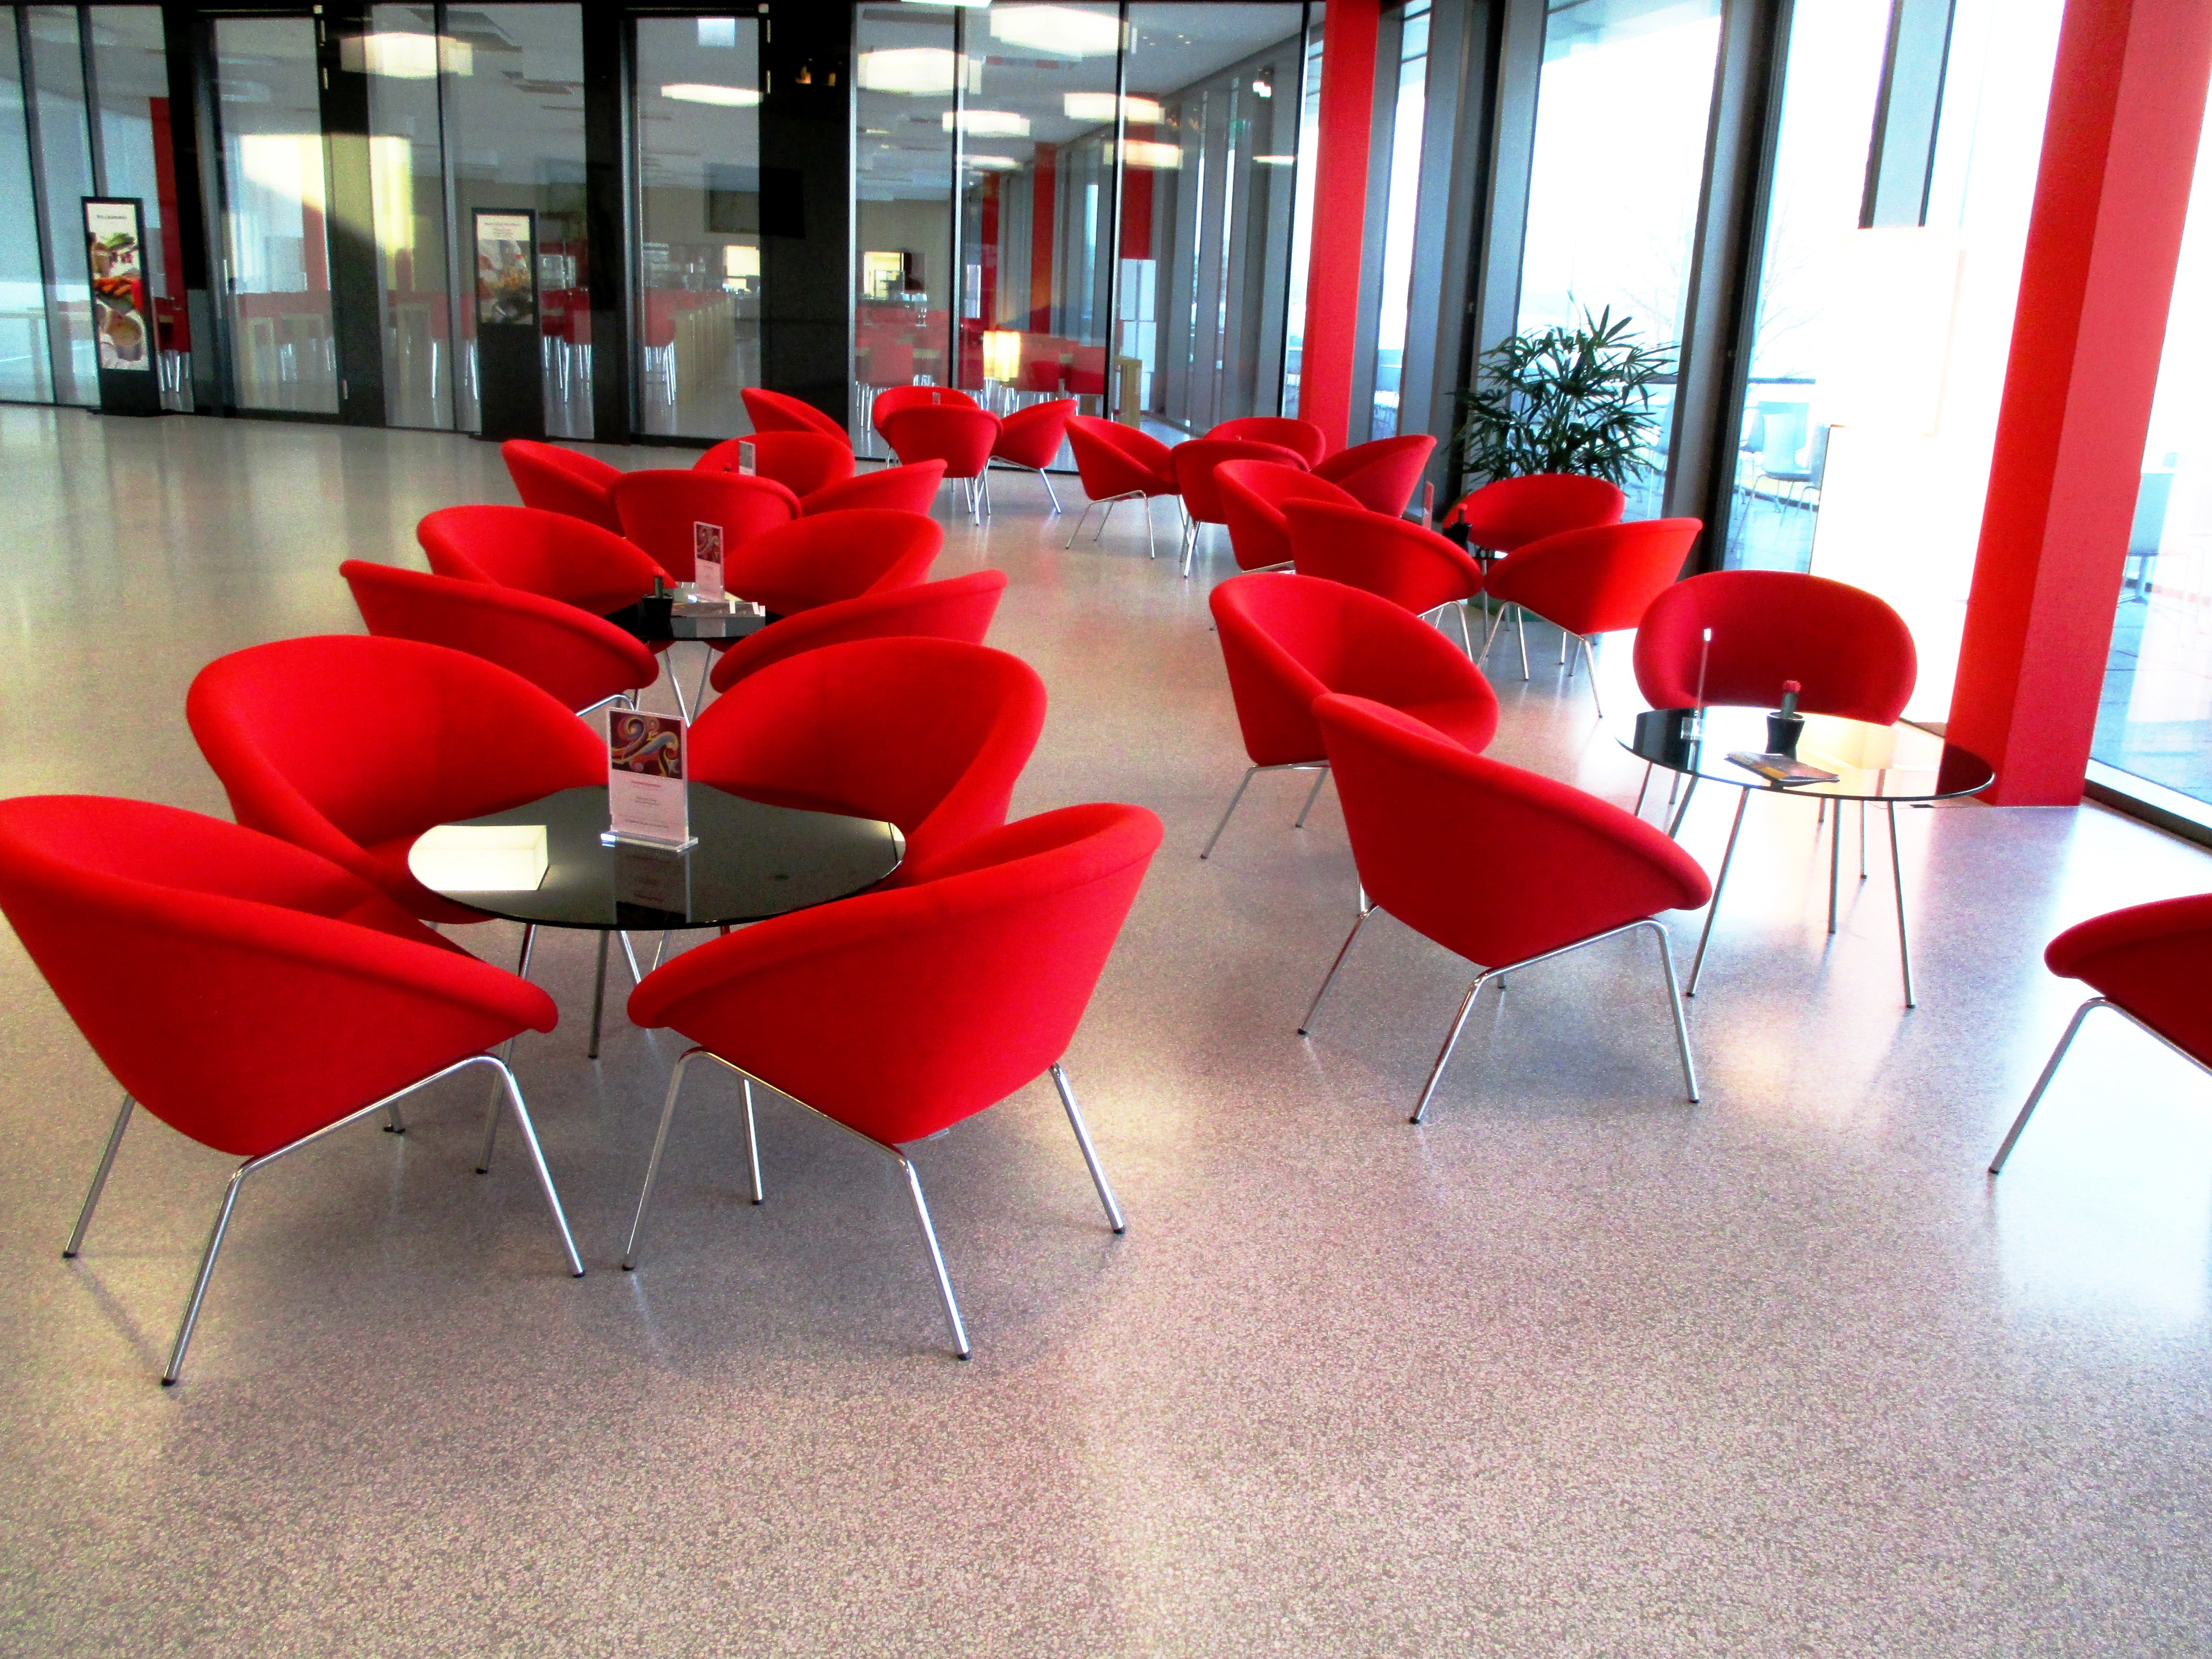
table, chair, floor, window, restaurant, furniture, room, interior design, chairs, design, waiting room, switzerland, gastronomy, rorschach, dining room, dining tables